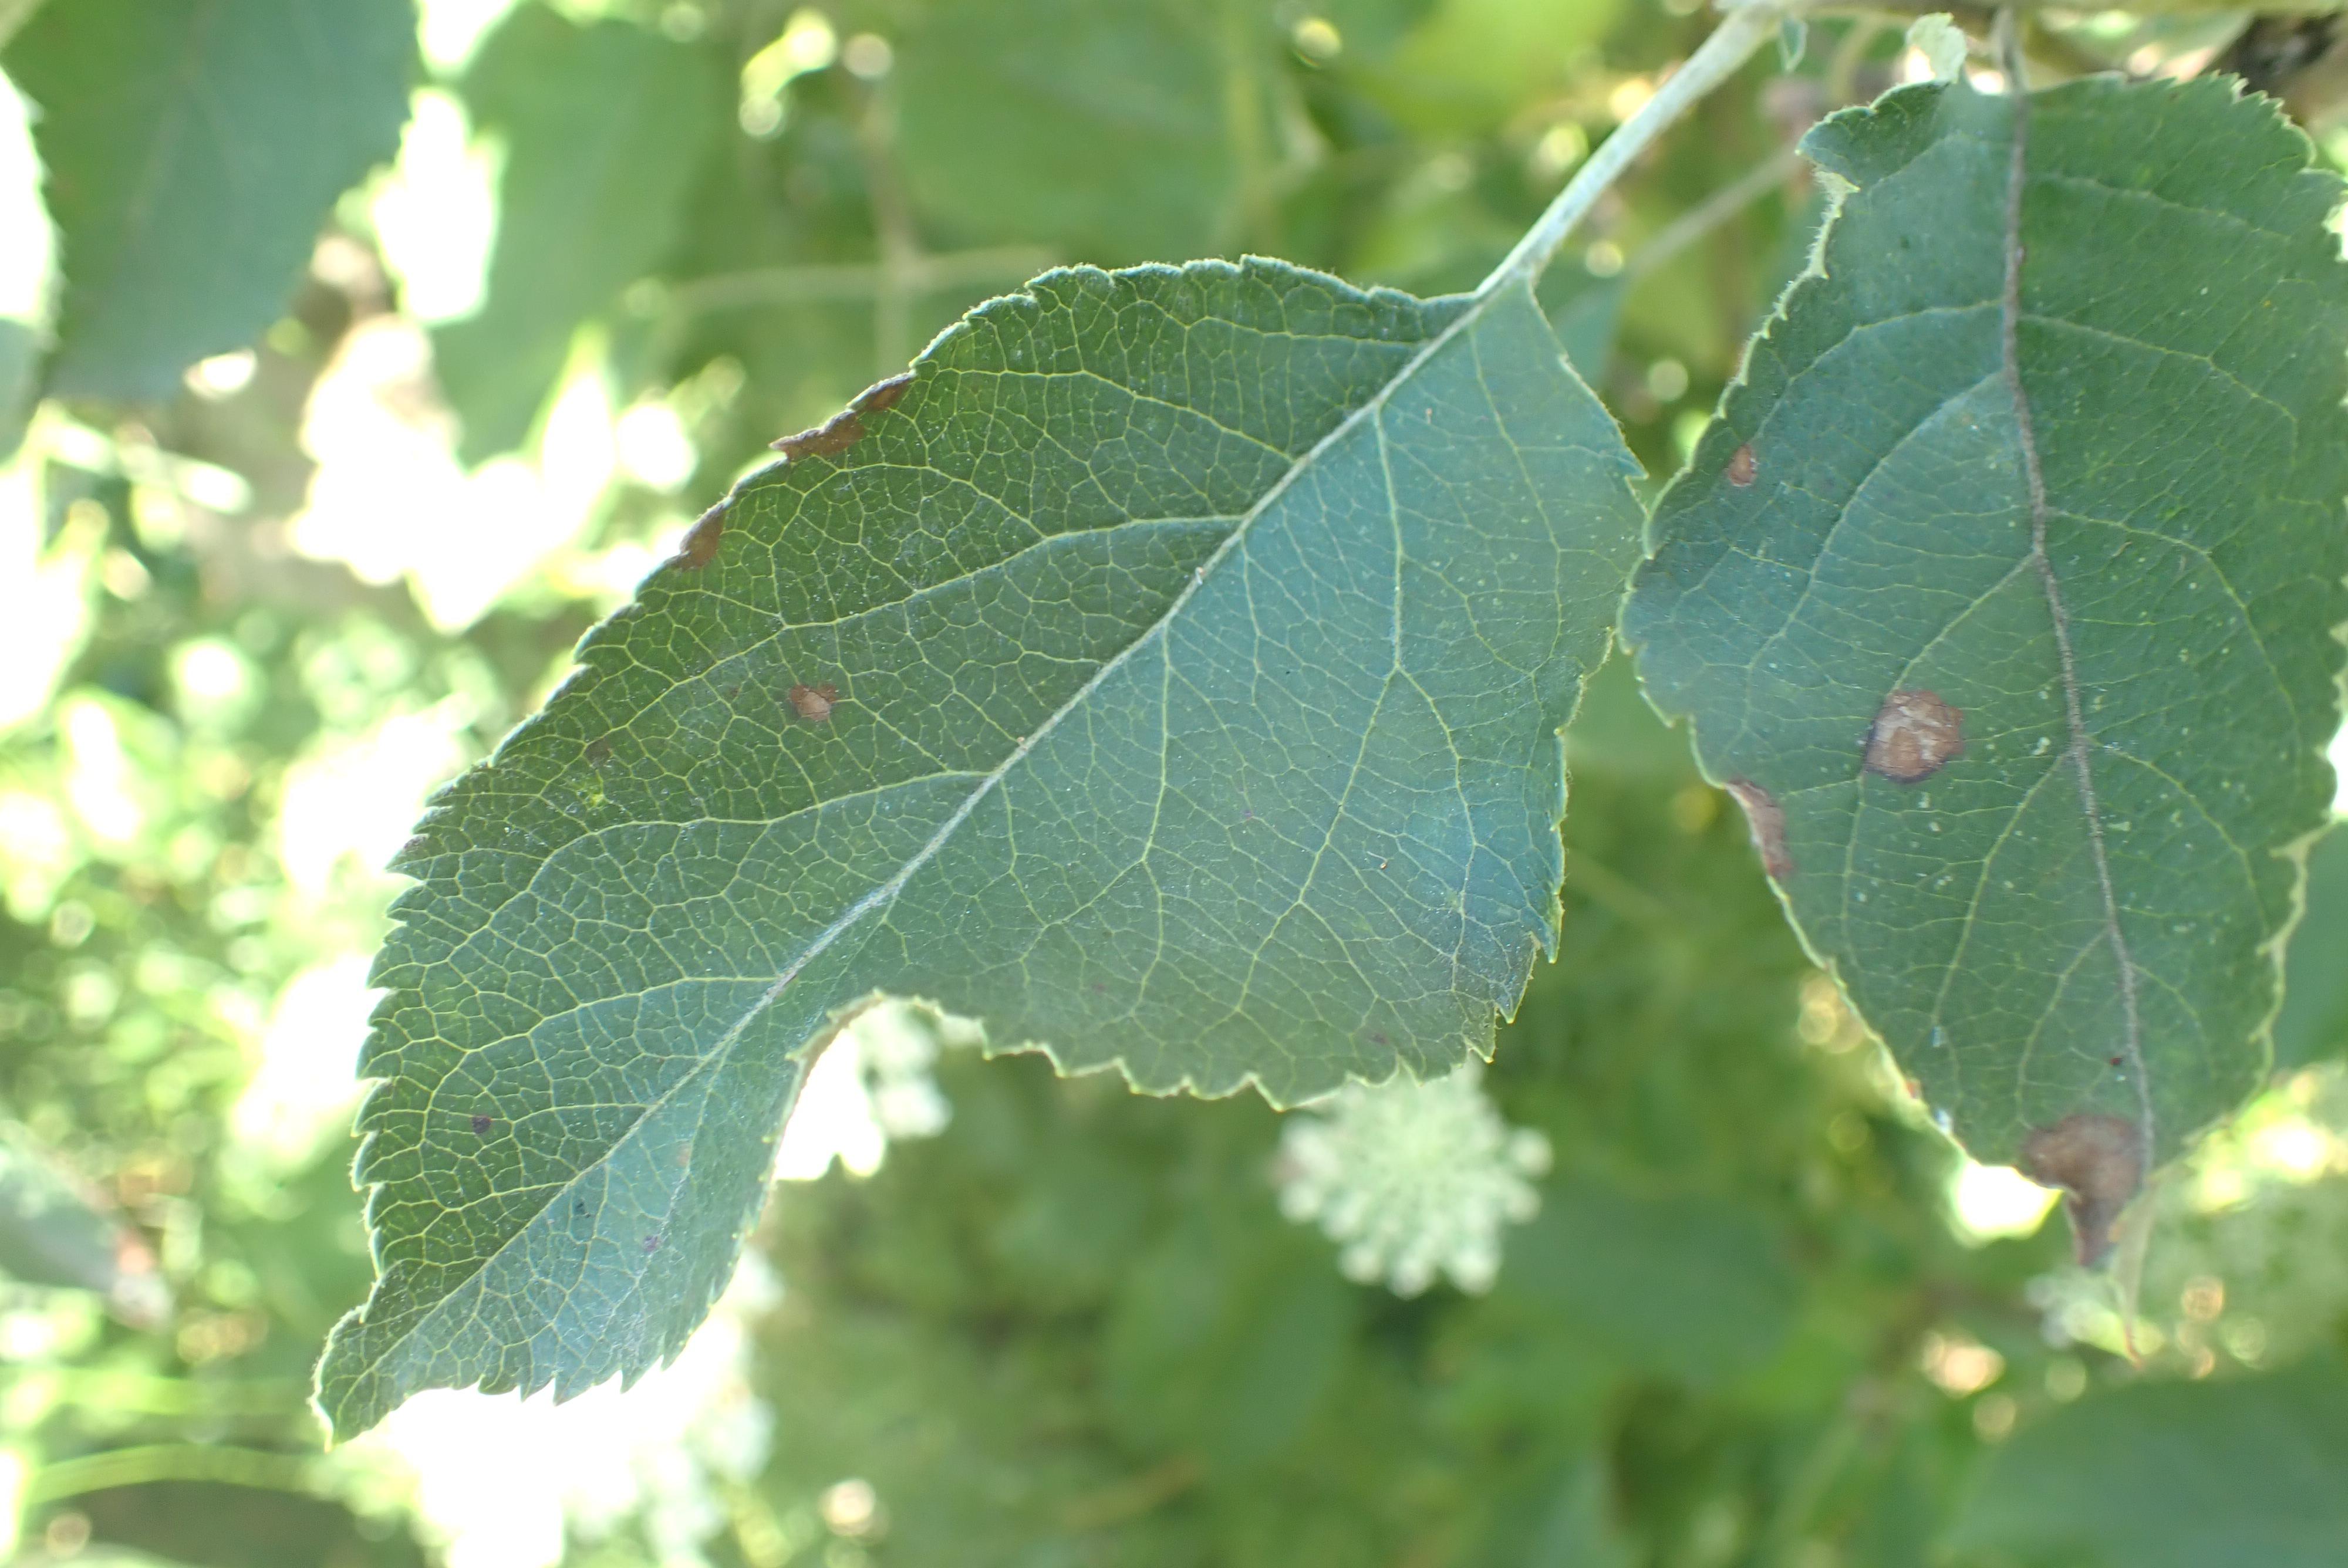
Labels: complex